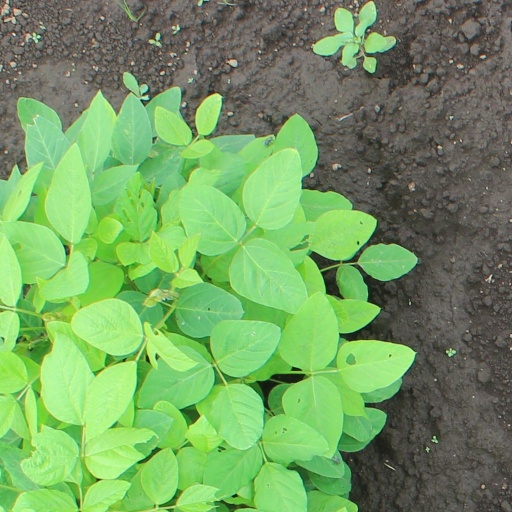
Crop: soybean